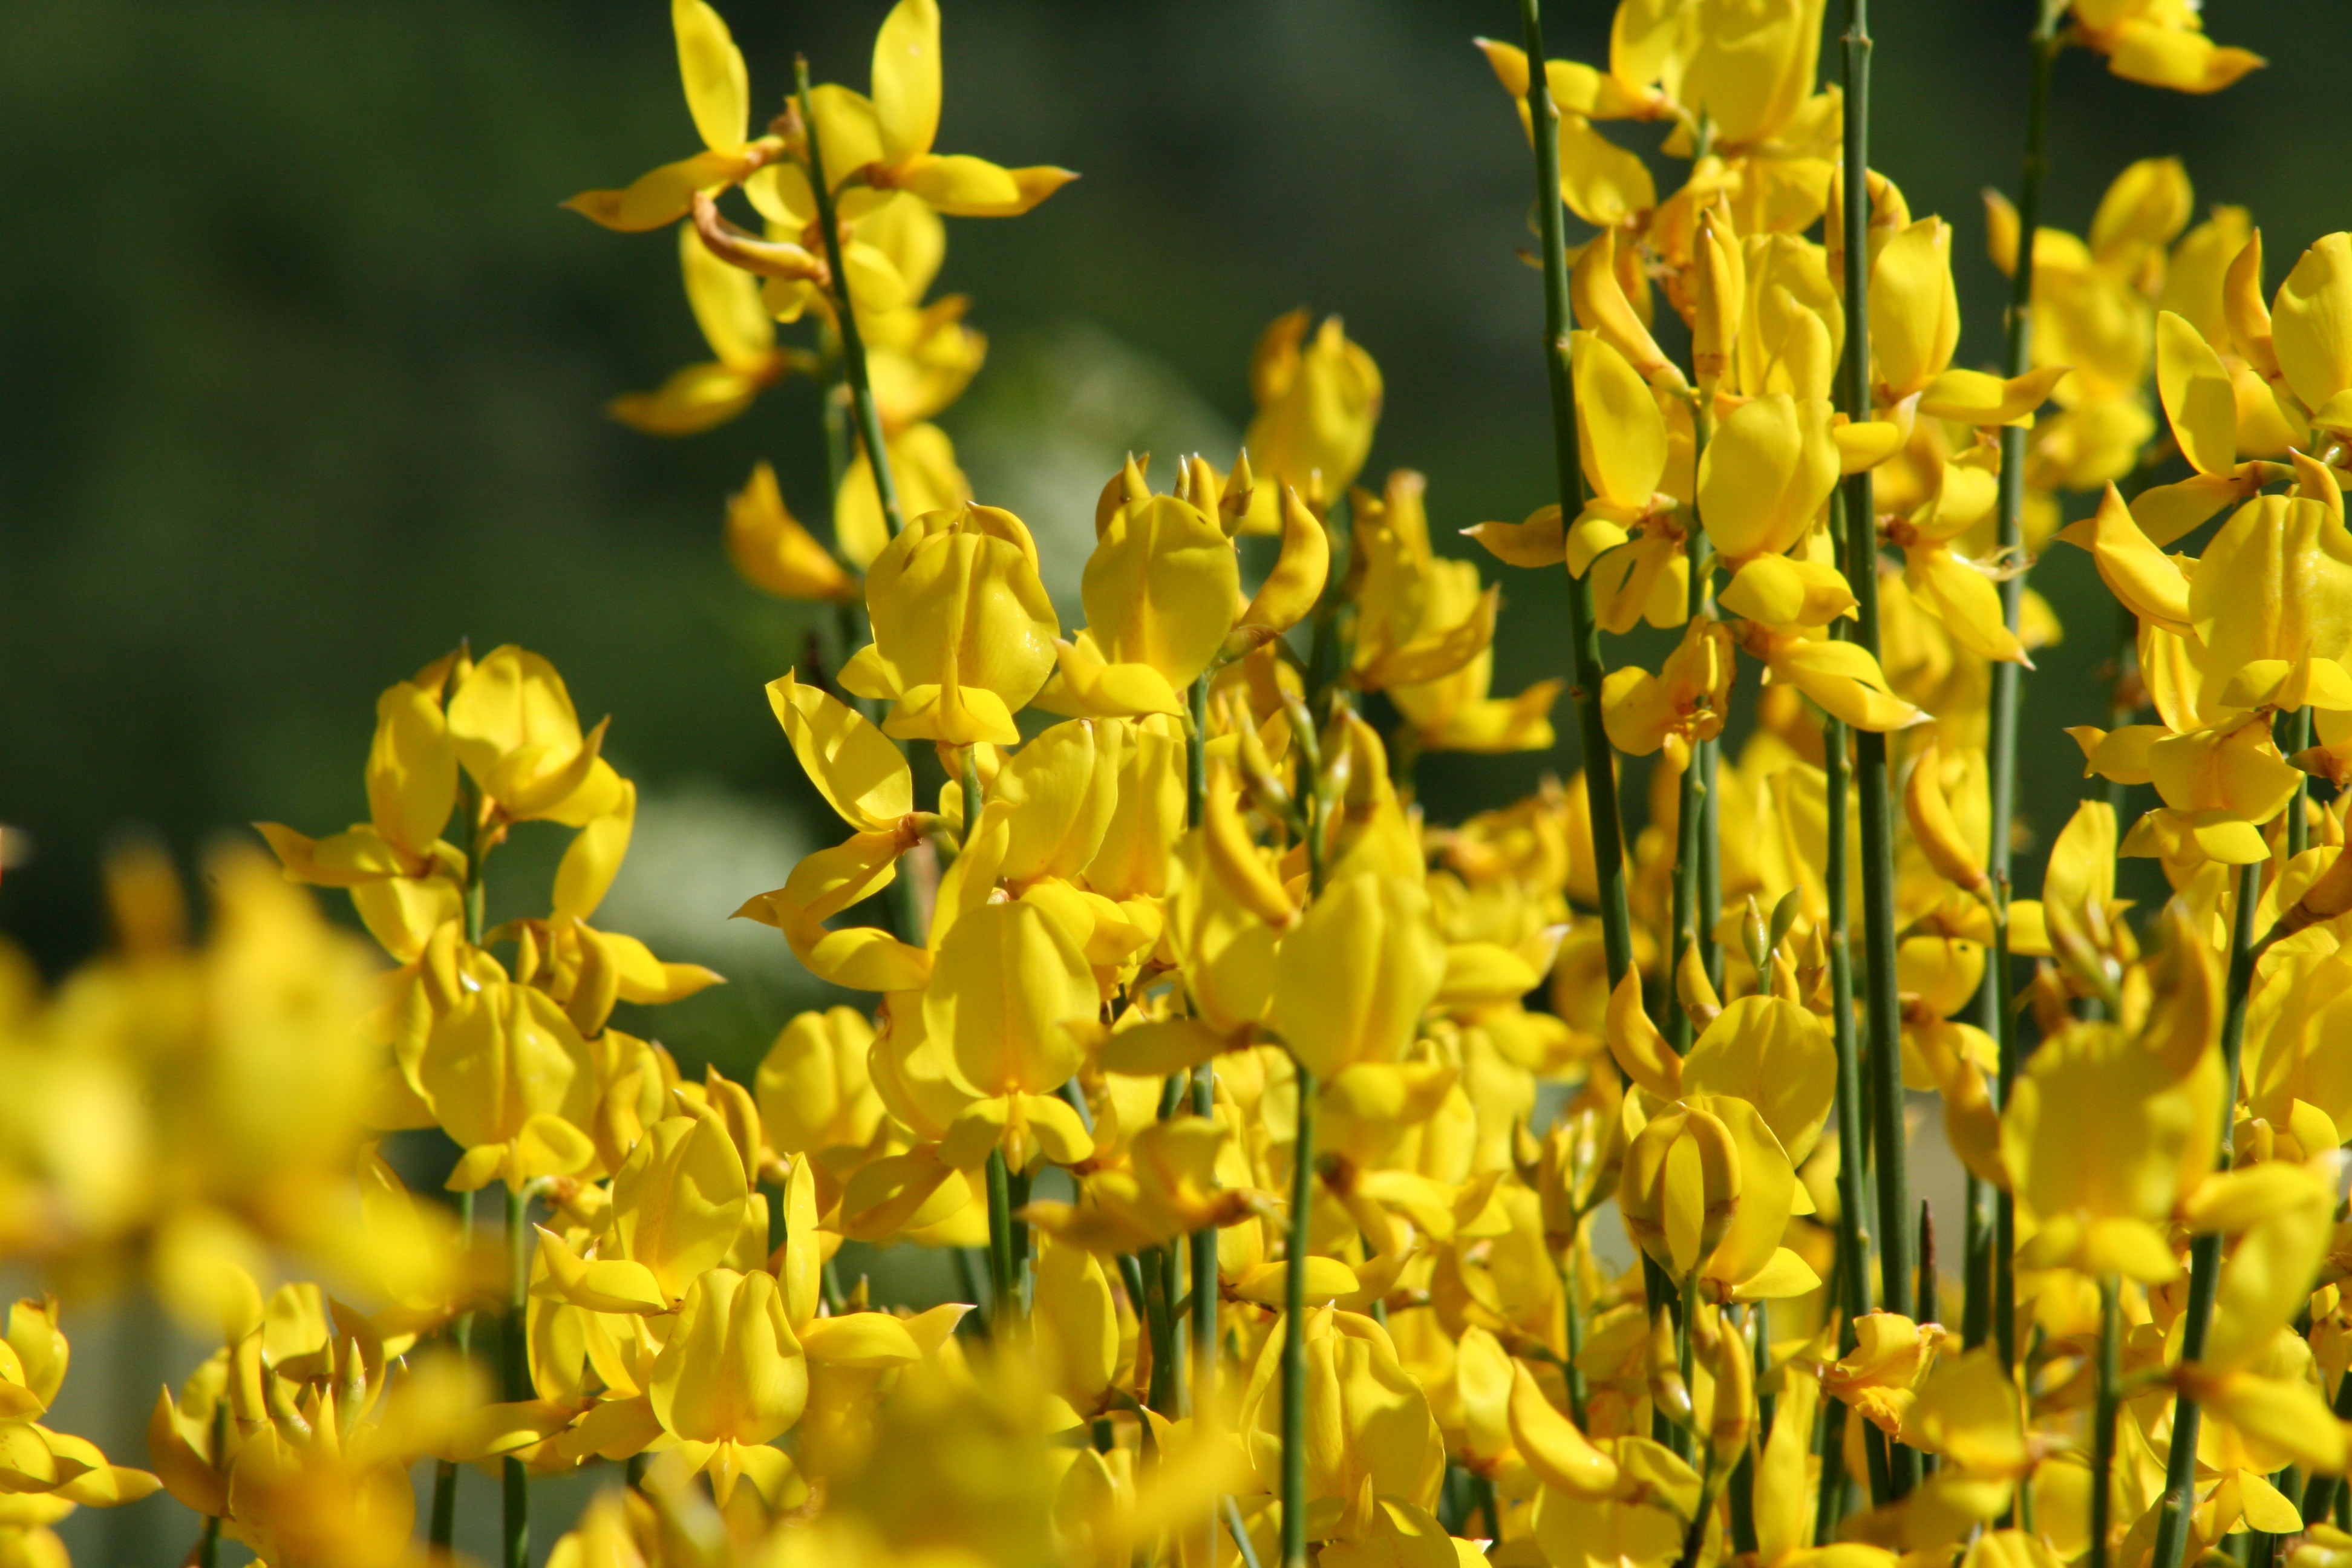
nature, blossom, light, plant, field, sunlight, flower, bloom, summer, bush, food, spring, produce, vegetable, crop, yellow, agriculture, flora, wild flower, rapeseed, yellow flower, wildflower, toxic, smell, rays, canola, bud, broom, yellow flowers, brassica, macro photography, wild plants, flowering plant, gorse blossom, broom shrub, gorse in bloom, genista radiata, grass family, plant stem, land plant, mustard plant